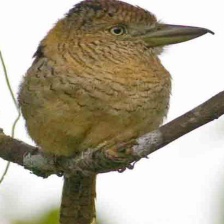
Species: BARRED PUFFBIRD
Scientific name: NYSTALUS RADIATUS